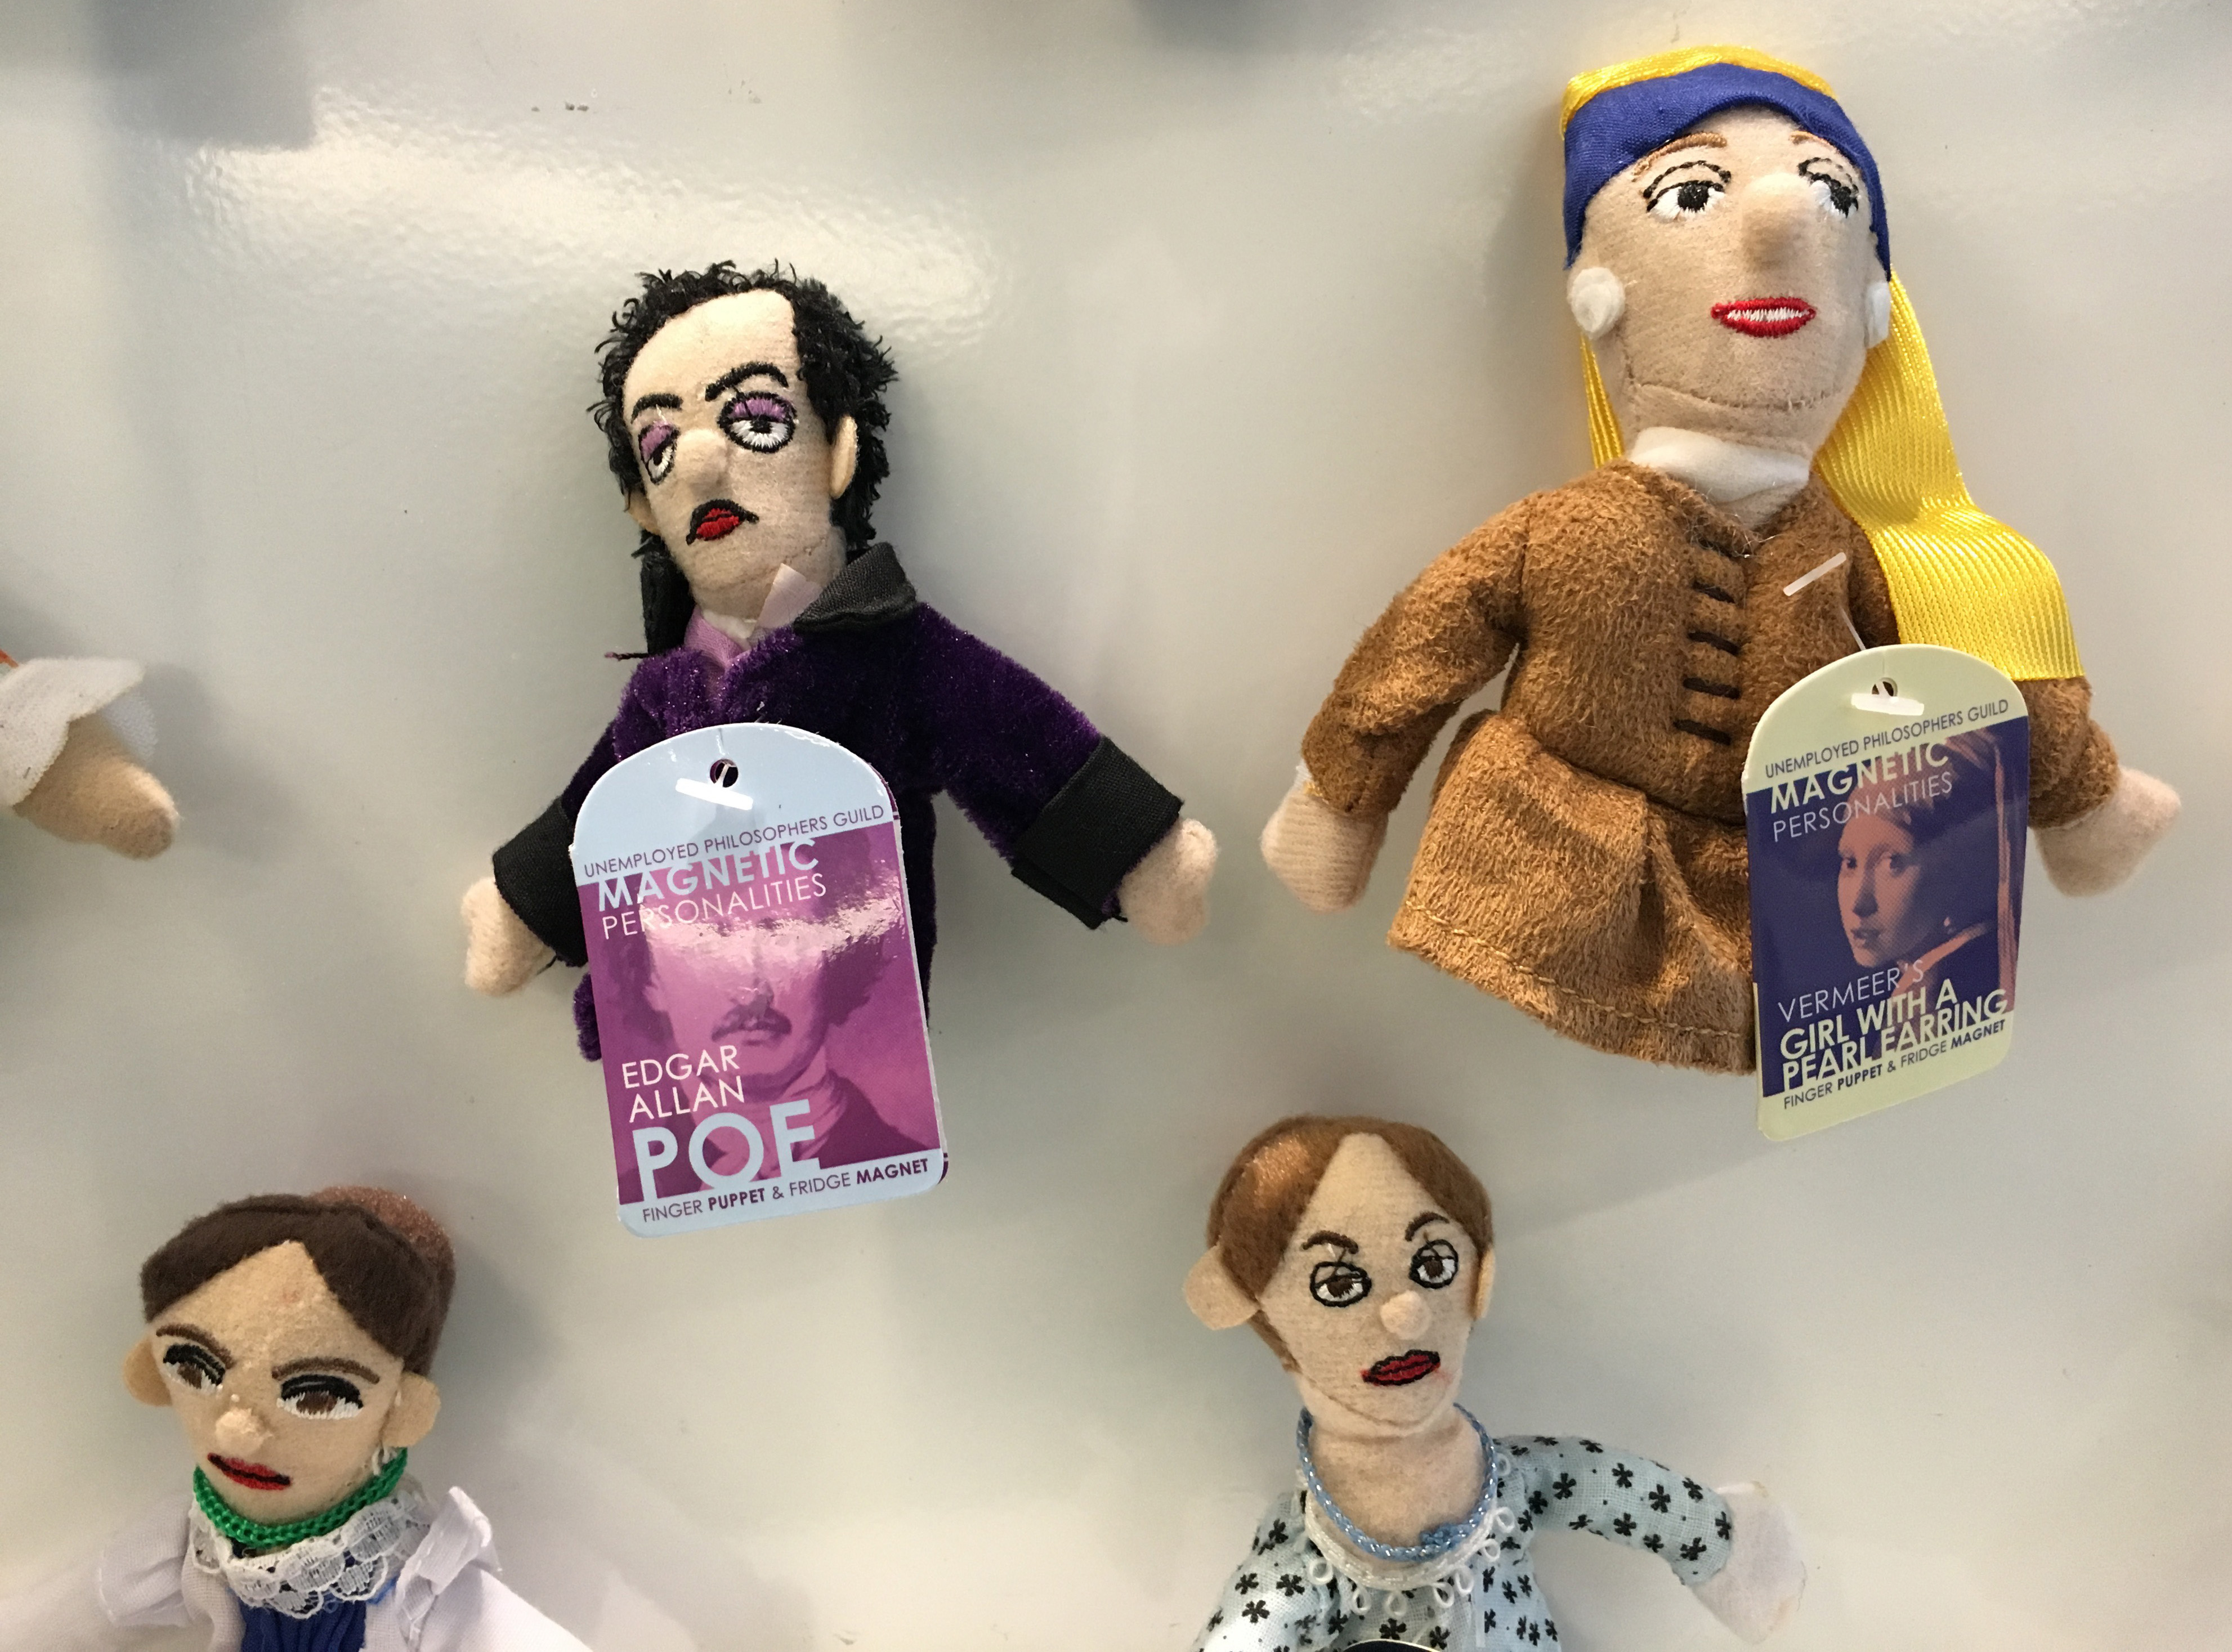
fashion, toy, doll, art, illustration, poe, chachkies